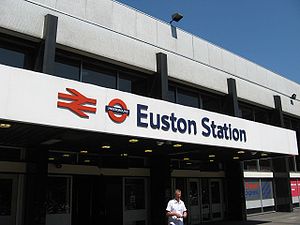
Euston Station / Historie / Ny bygning
Indgang til Euston Station i 2007.
Euston Station eller London Euston er en endestation i det centrale London. Den er den sjette travleste jernbaneterminal i London målt på passagertal. Den er en af 18 jernbanestationer, der bestyres af Network Rail, og er den sydlige endestation for West Coast Main Line. Euston er den primære jernbaneport i London for rejser til West Midlands, Nordvestengland, Nordwales og dele af Skotland. De vigtigste langdistrancedestinationer er Coventry, Birmingham, Stoke-on-Trent, Manchester, Liverpool, Carlisle og Glasgow.